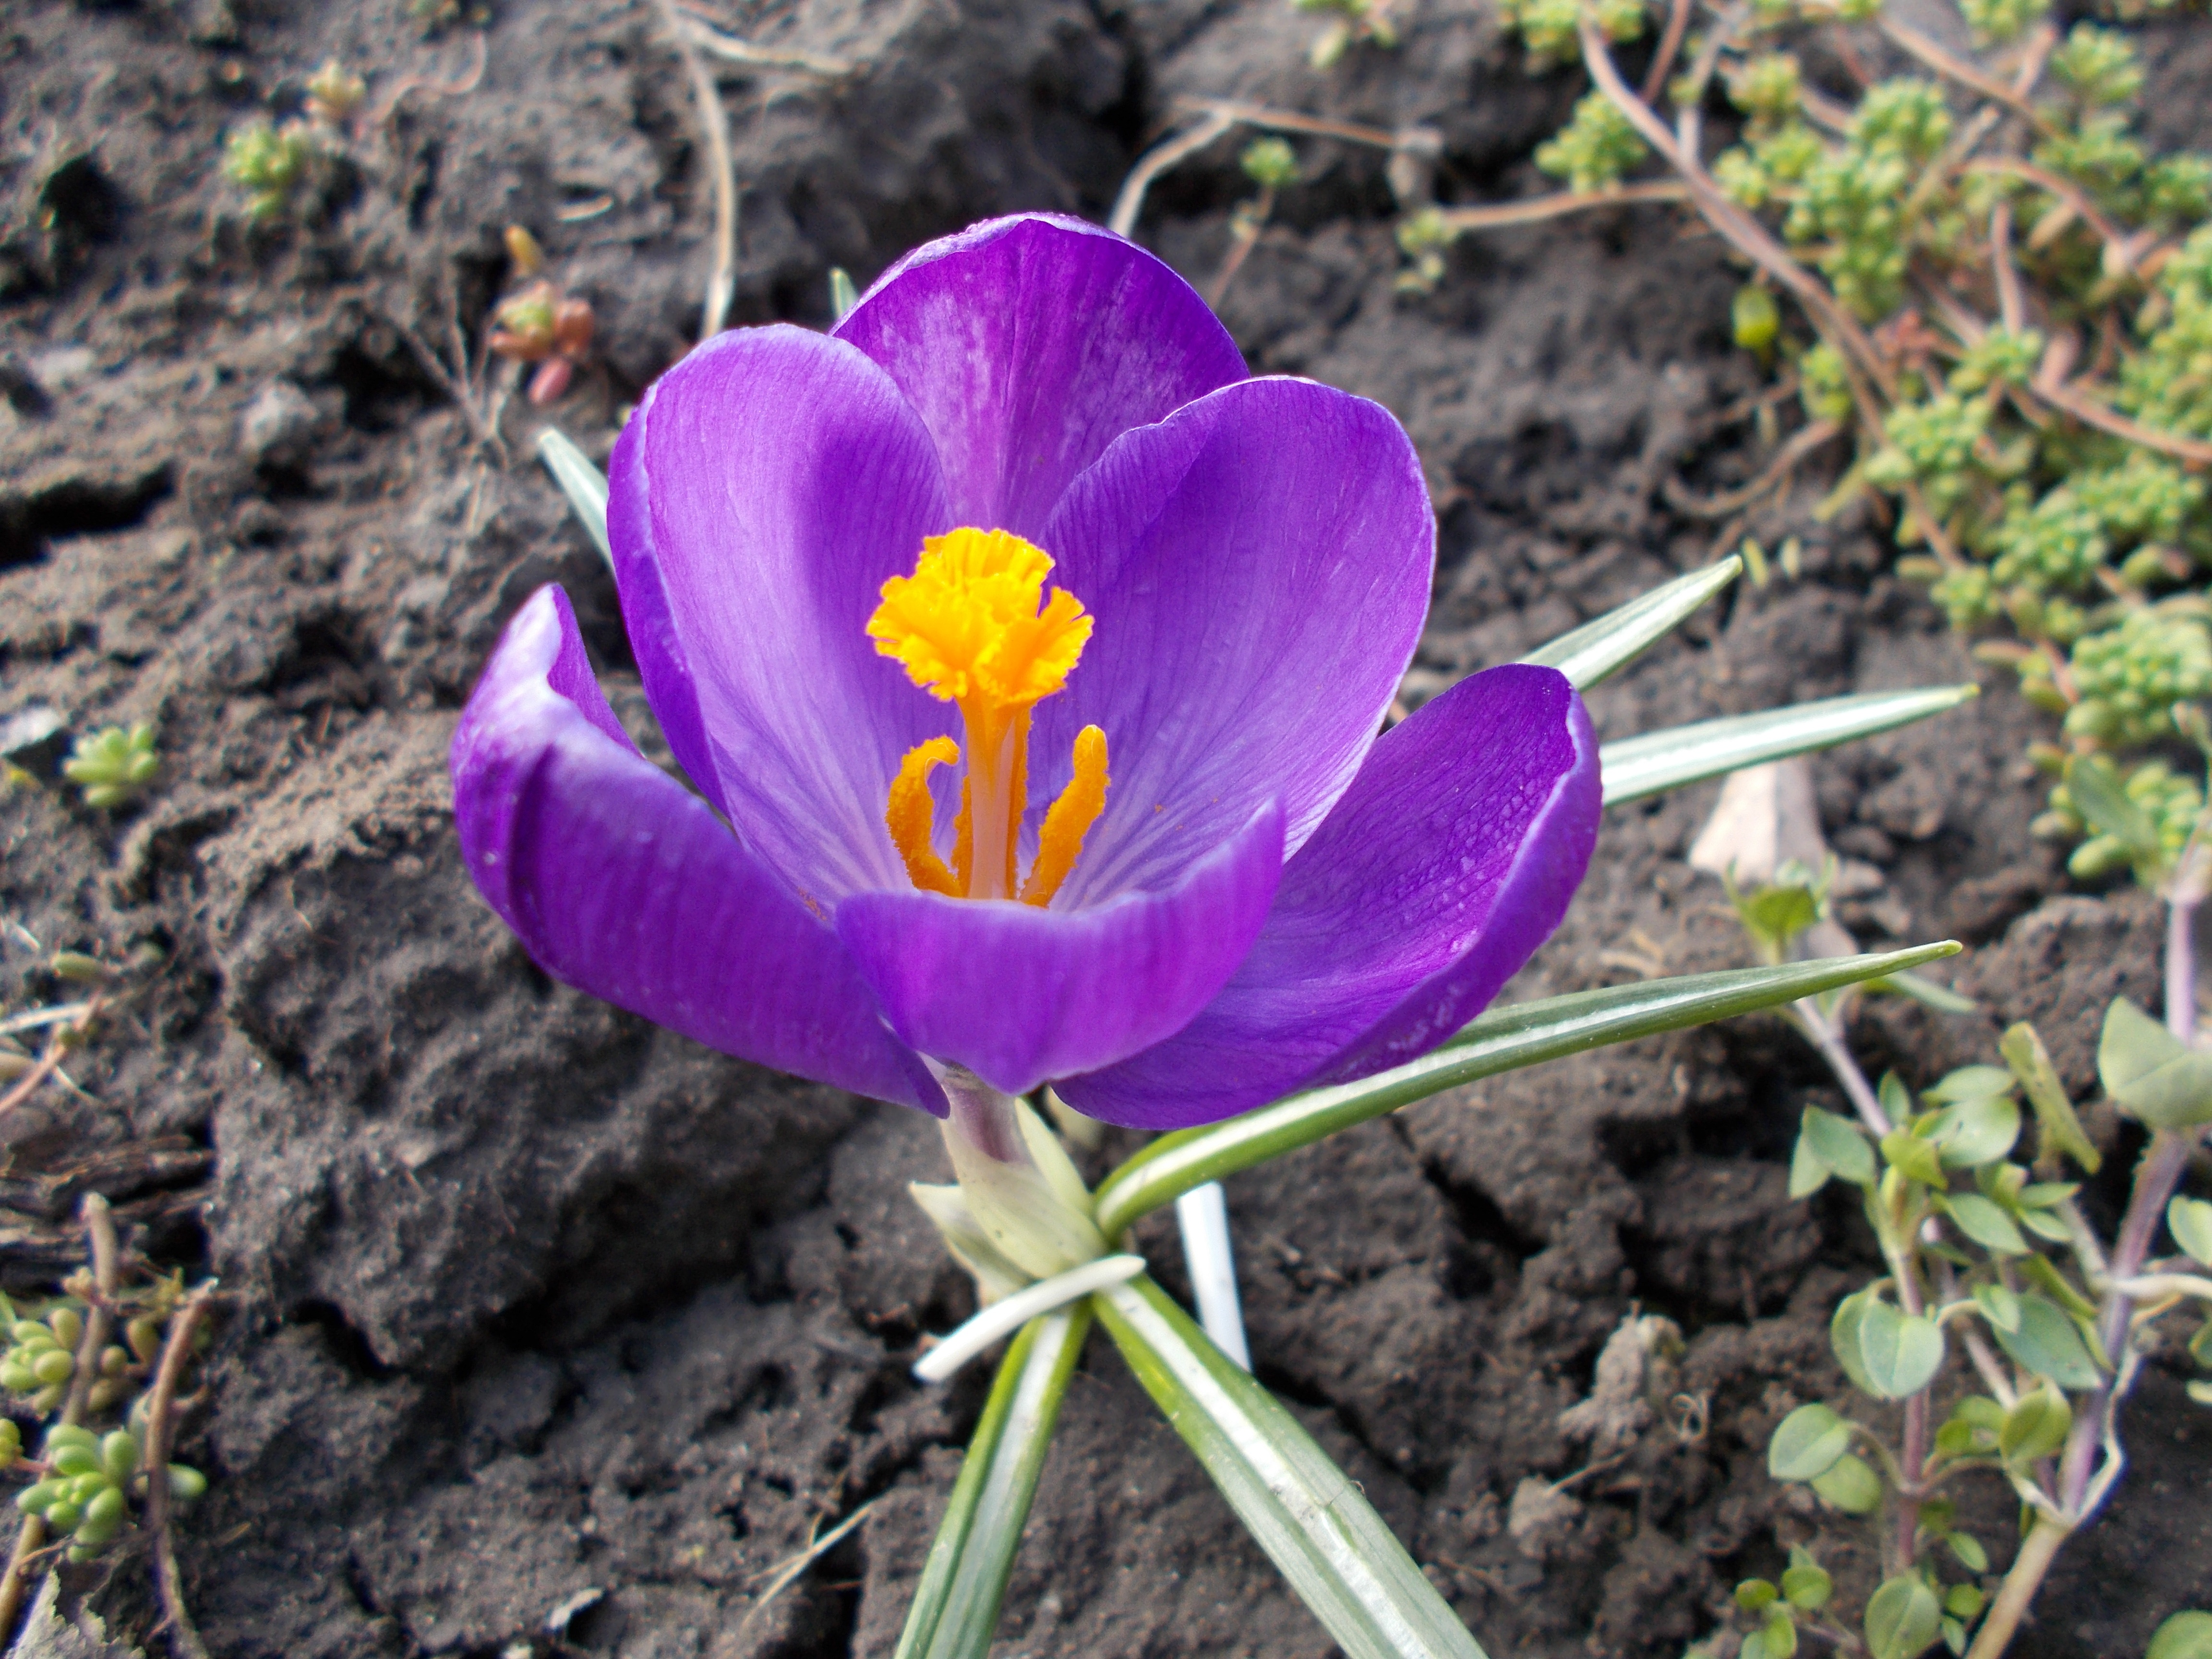
plant, flower, petal, spring, botany, flora, wildflower, flowers, crocus, flowering plant, land plant, violet family, iris family, calochortus